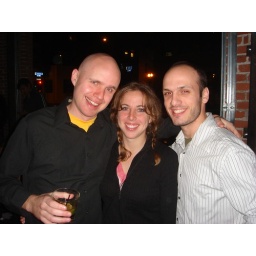
Keep standing that close to those two and you might be trading in your pony tails for turtle wax